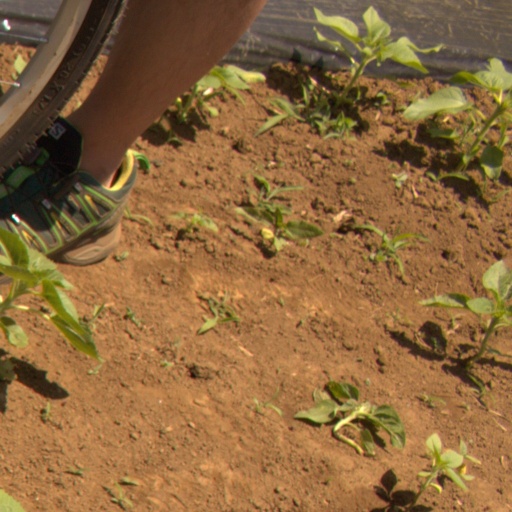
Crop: Jerusalem artichoke